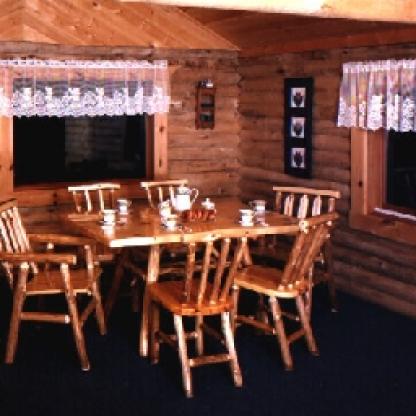
Scene: Indoor